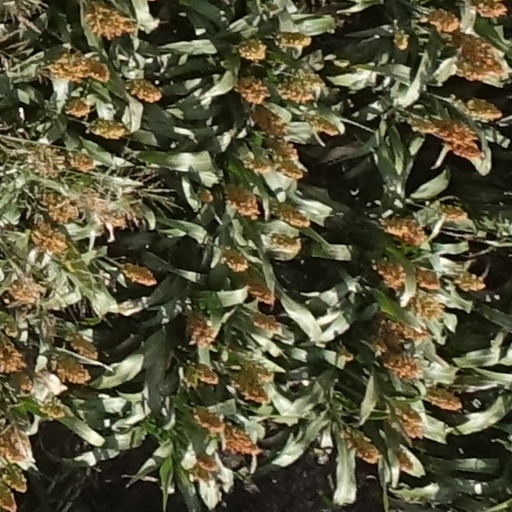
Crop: sorghum